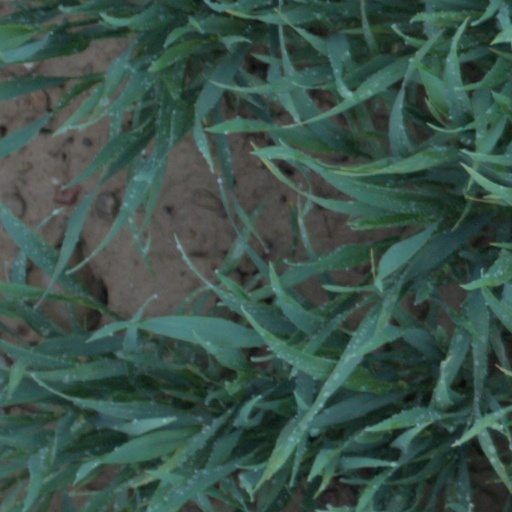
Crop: wheat